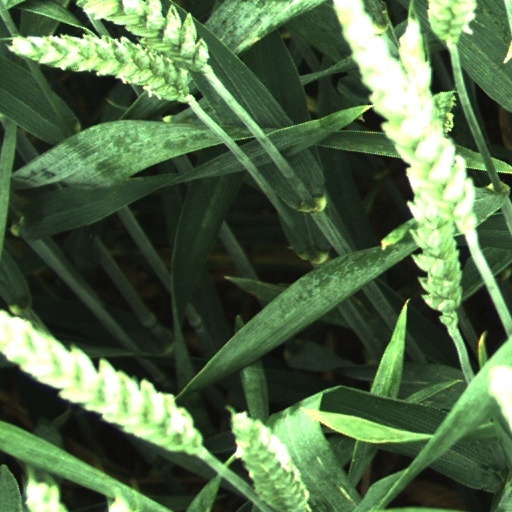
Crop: wheat